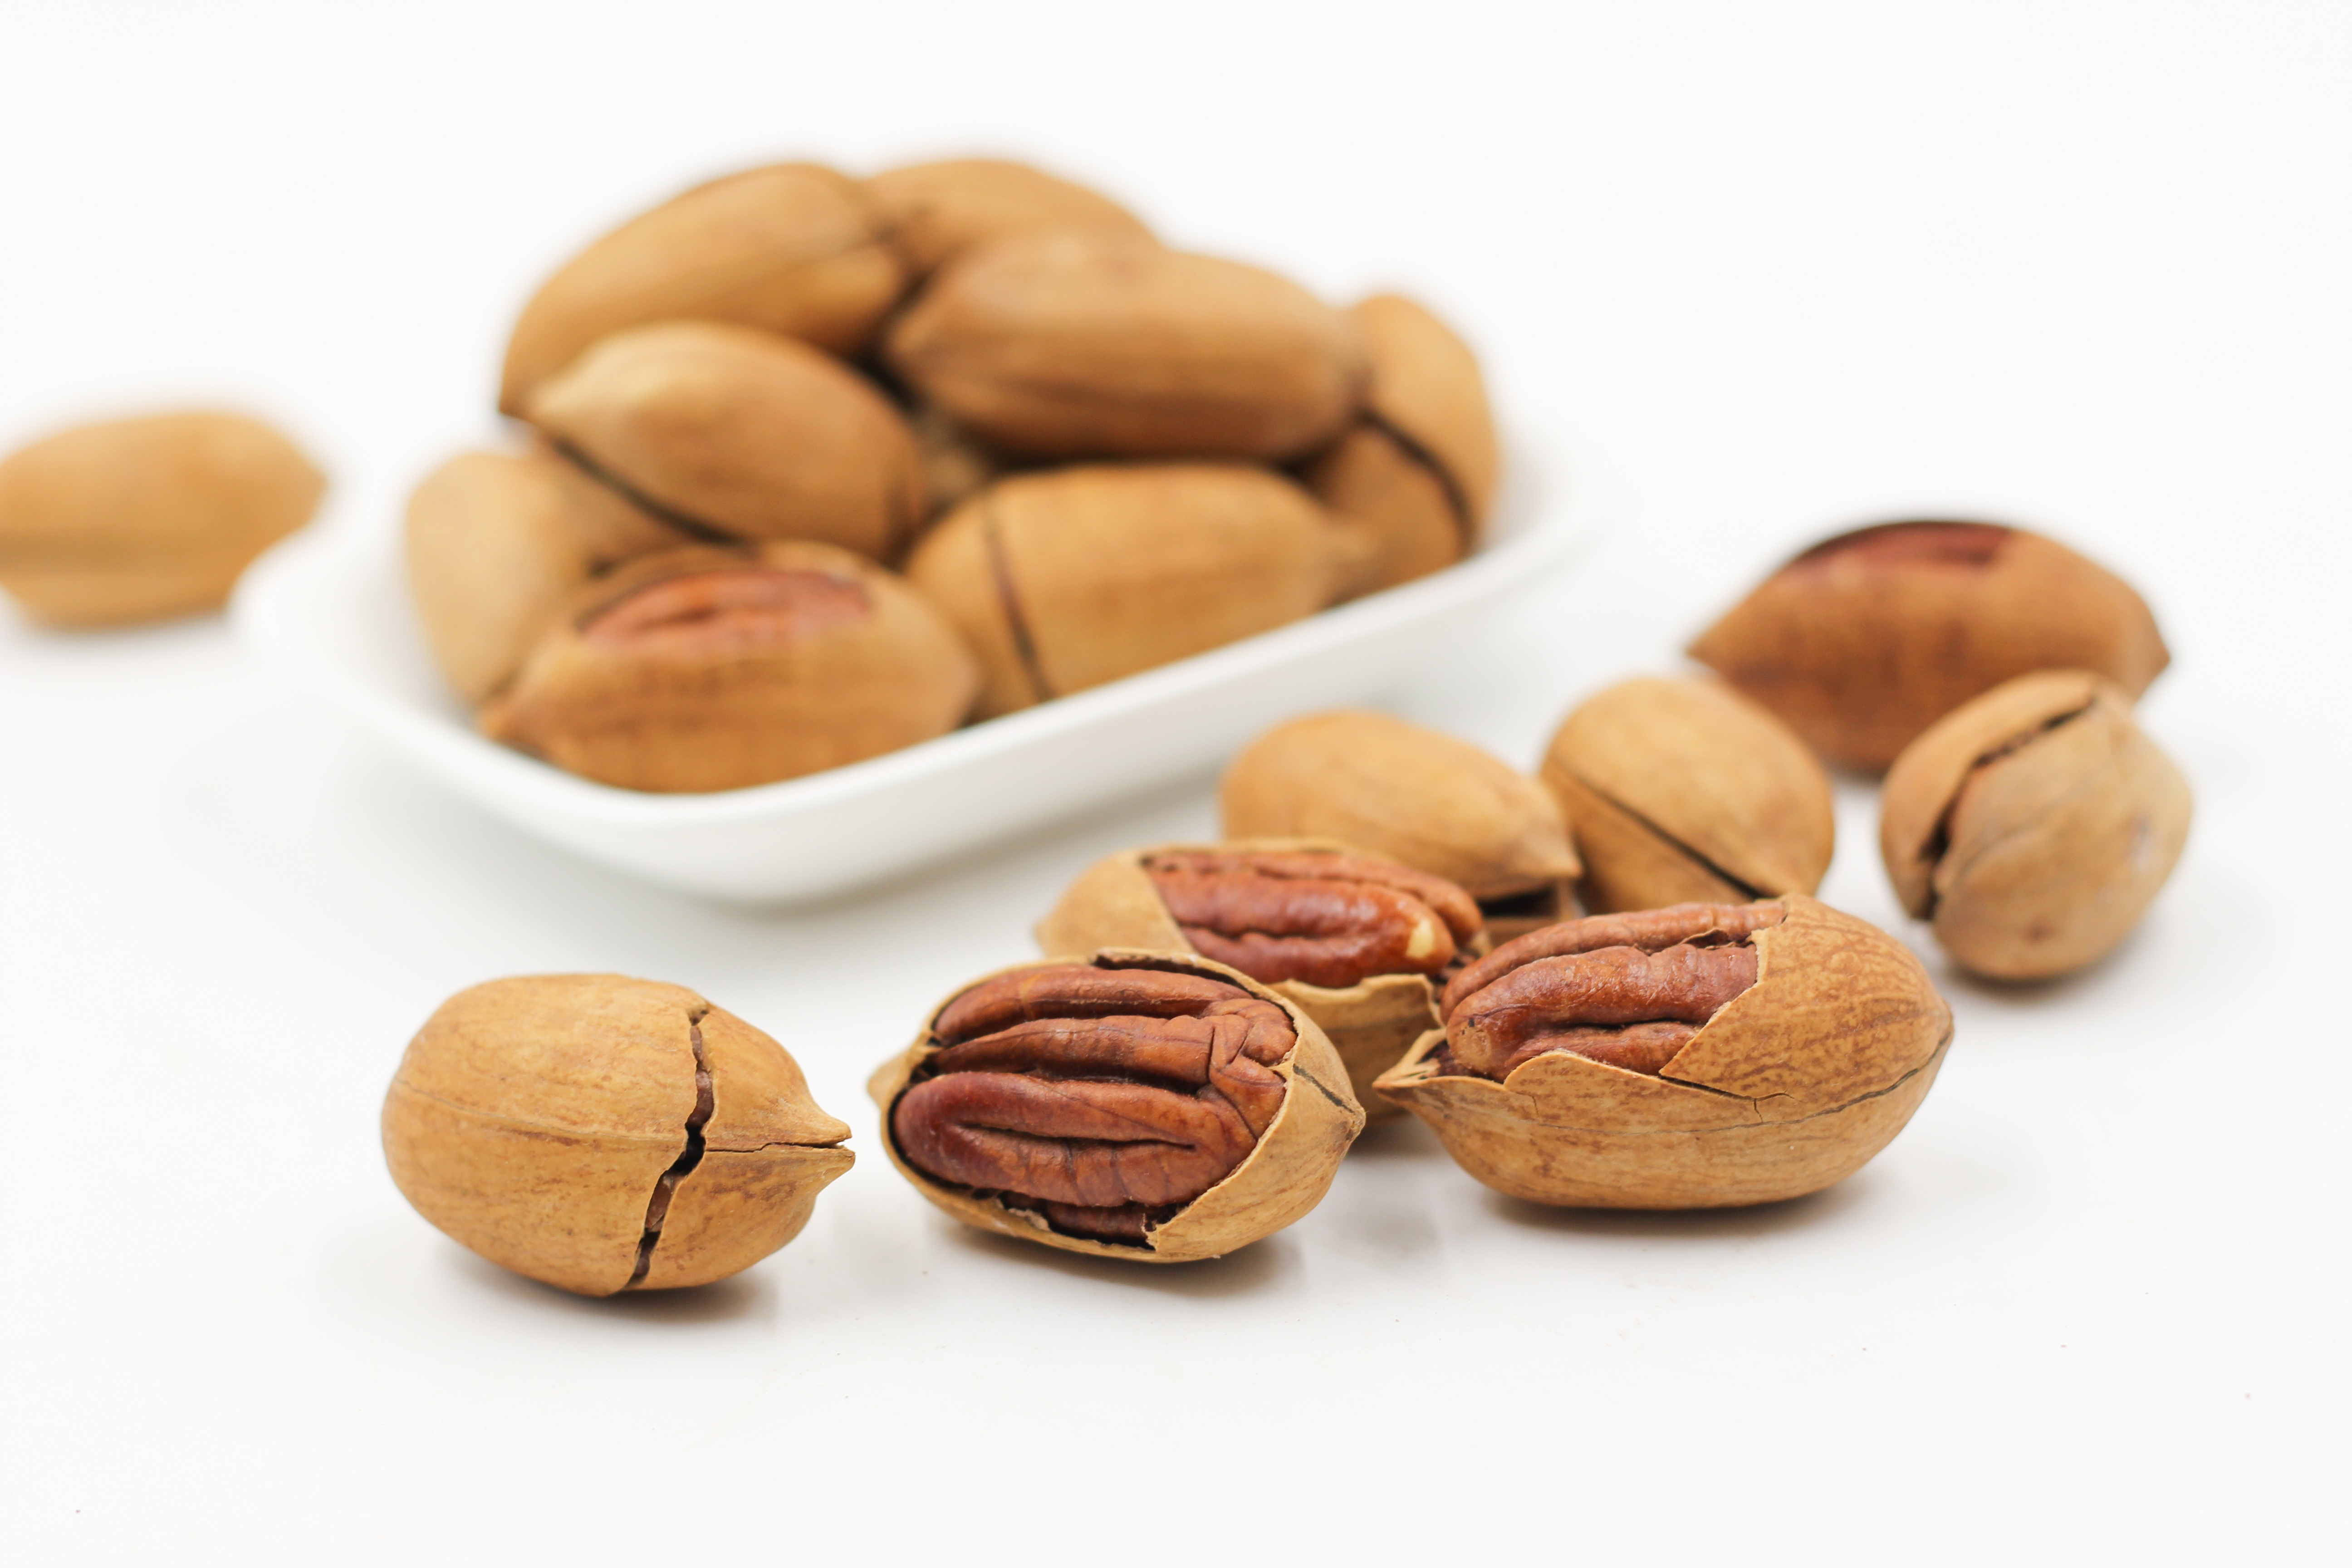
plant, fruit, food, produce, nut, hazelnut, walnuts, flavor, pecans, flowering plant, land plant, nuts seeds